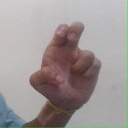
अक्षर: अ